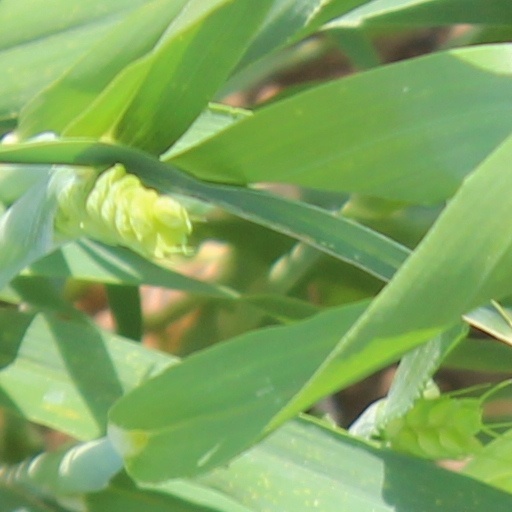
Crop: wheat